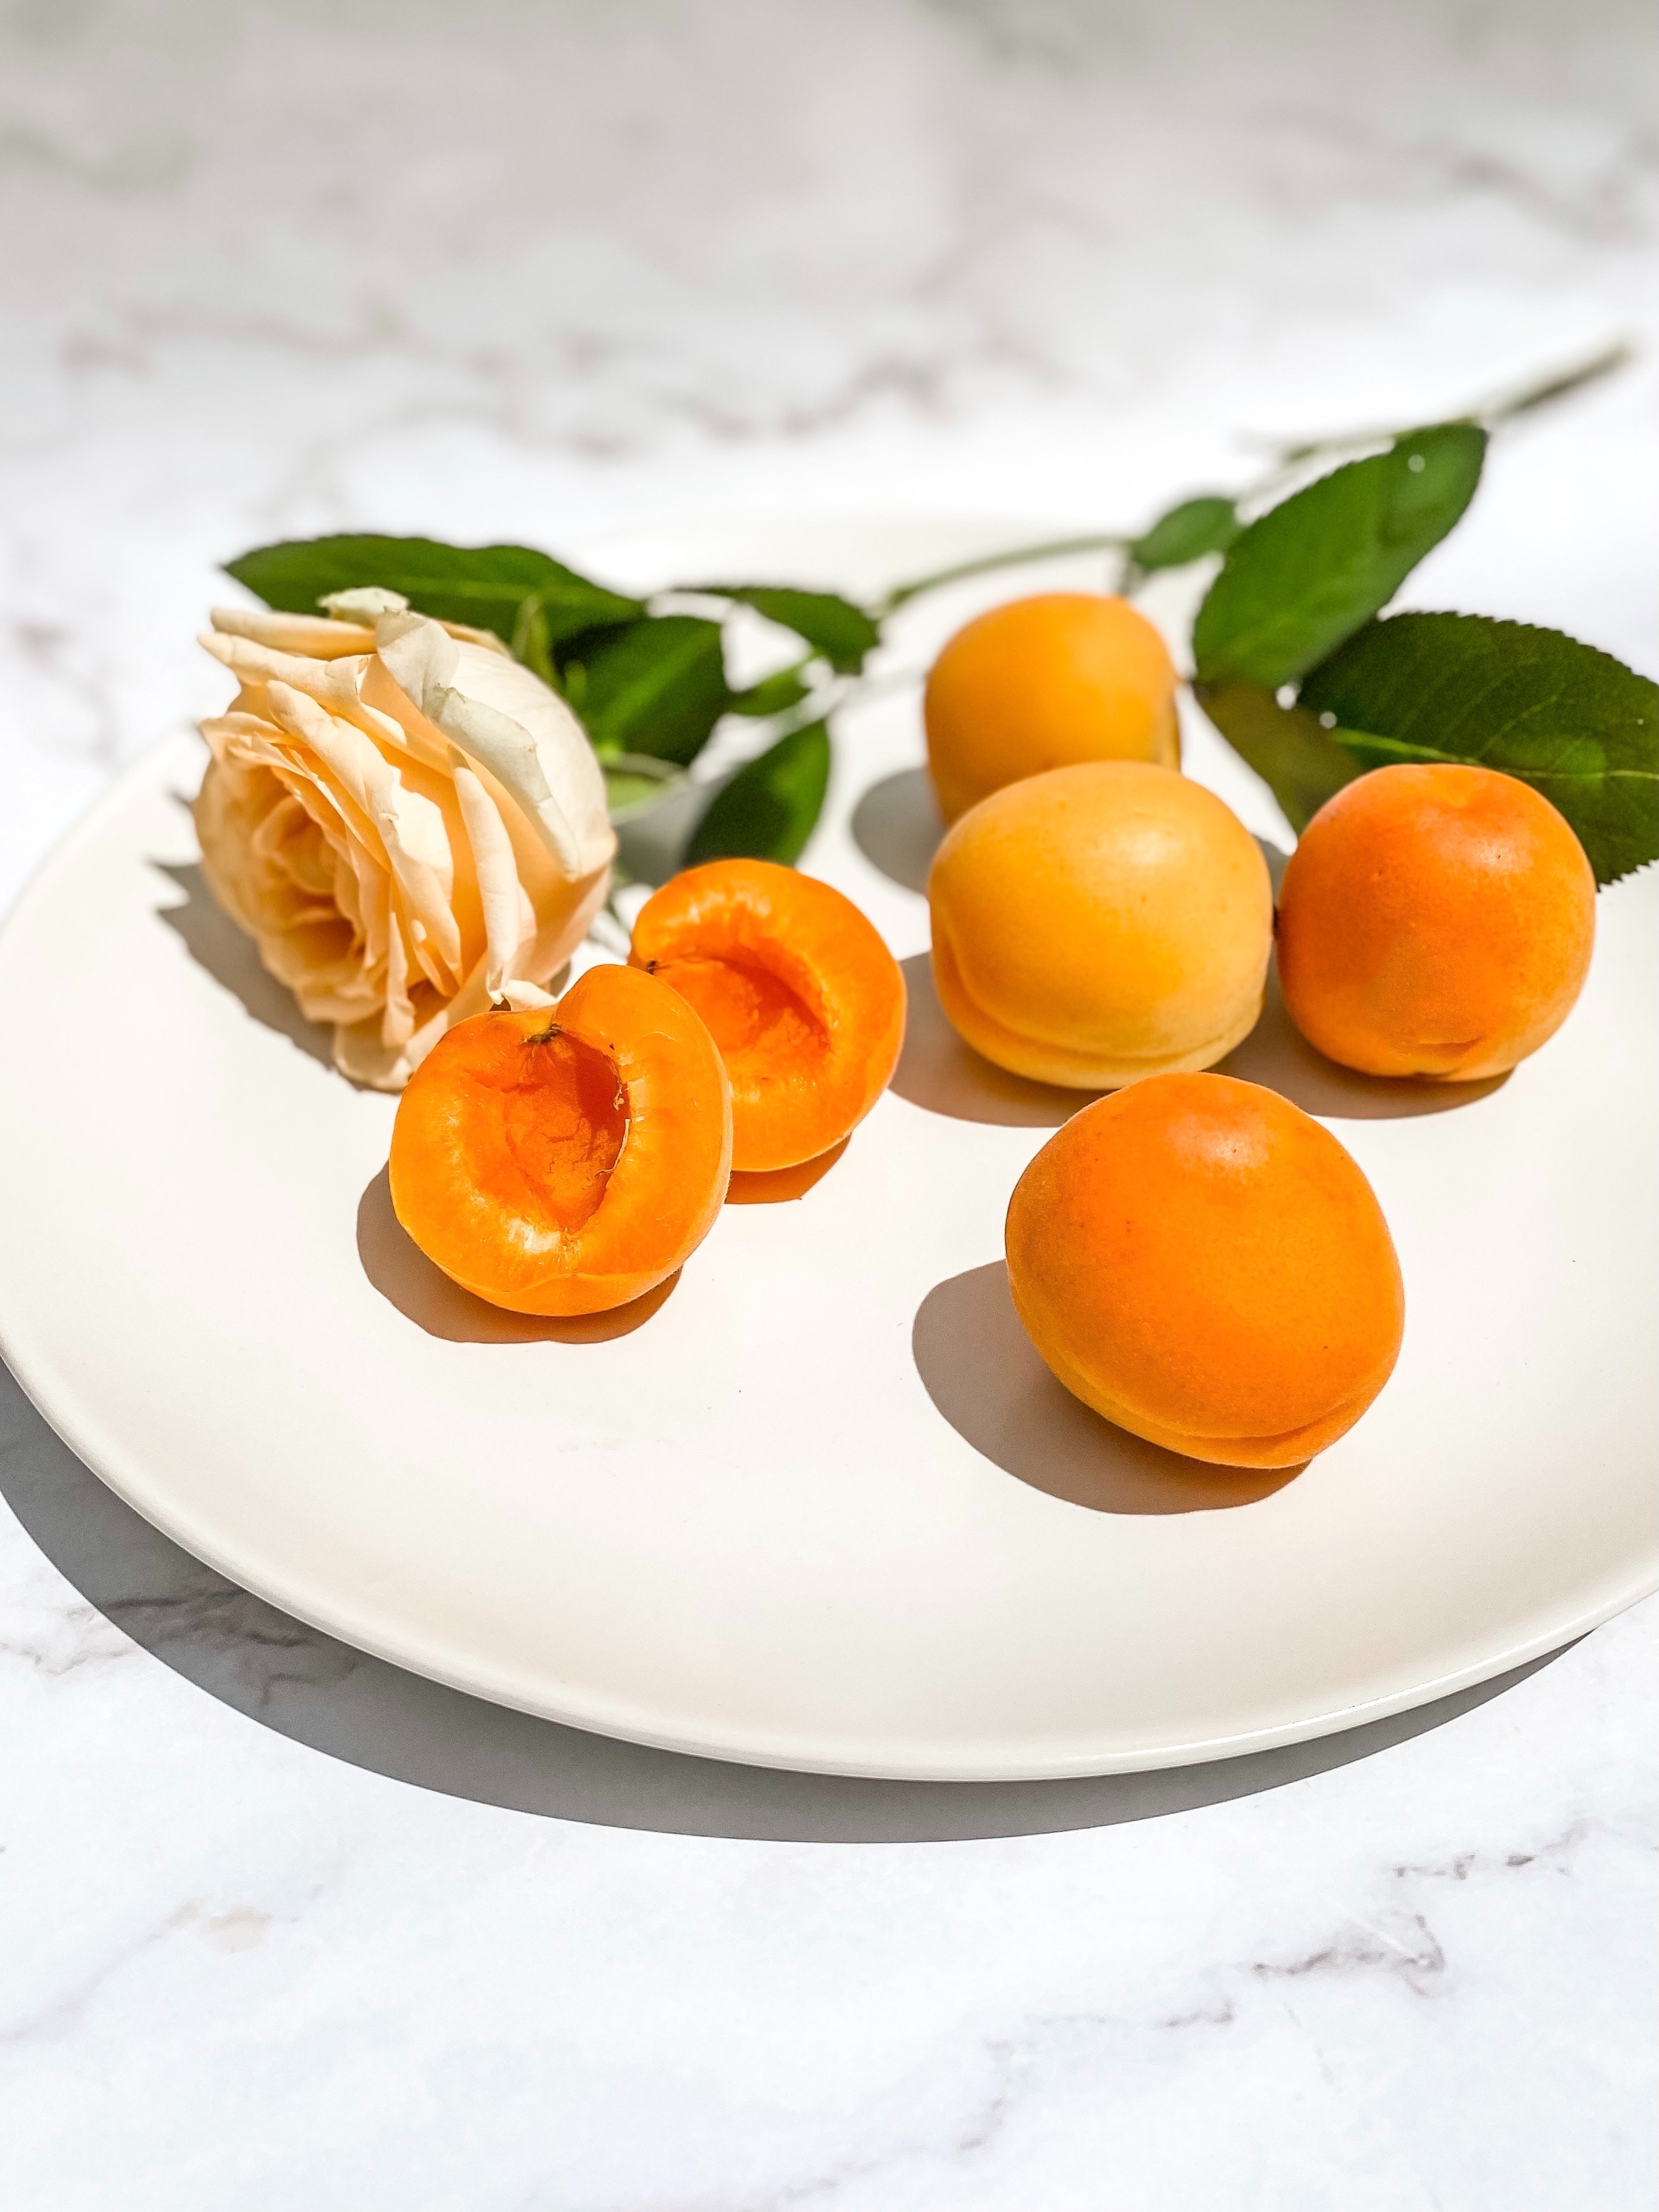
natural, food, tableware, valencia orange, clementine, rangpur, orange, plant, tangelo, tangerine, bitter orange, grapefruit, dishware, ingredient, mandarin orange, calamondin, citrus, recipe, fruit, natural foods, dish, citric acid, cuisine, plate, garnish, produce, meyer lemon, serveware, lime, superfood, vegetable, finger food, sweetness, Food group, platter, comfort food, culinary art, Ugli fruit, hors d oeuvre, still life photography, la carte food, bush tomato, seafood, flowering plant, still life, seedless fruit, nightshade family, peel, breakfast, side dish, vegan nutrition, fruit cake, dairy, local food, solanum, lemon, vegetarian food, citron